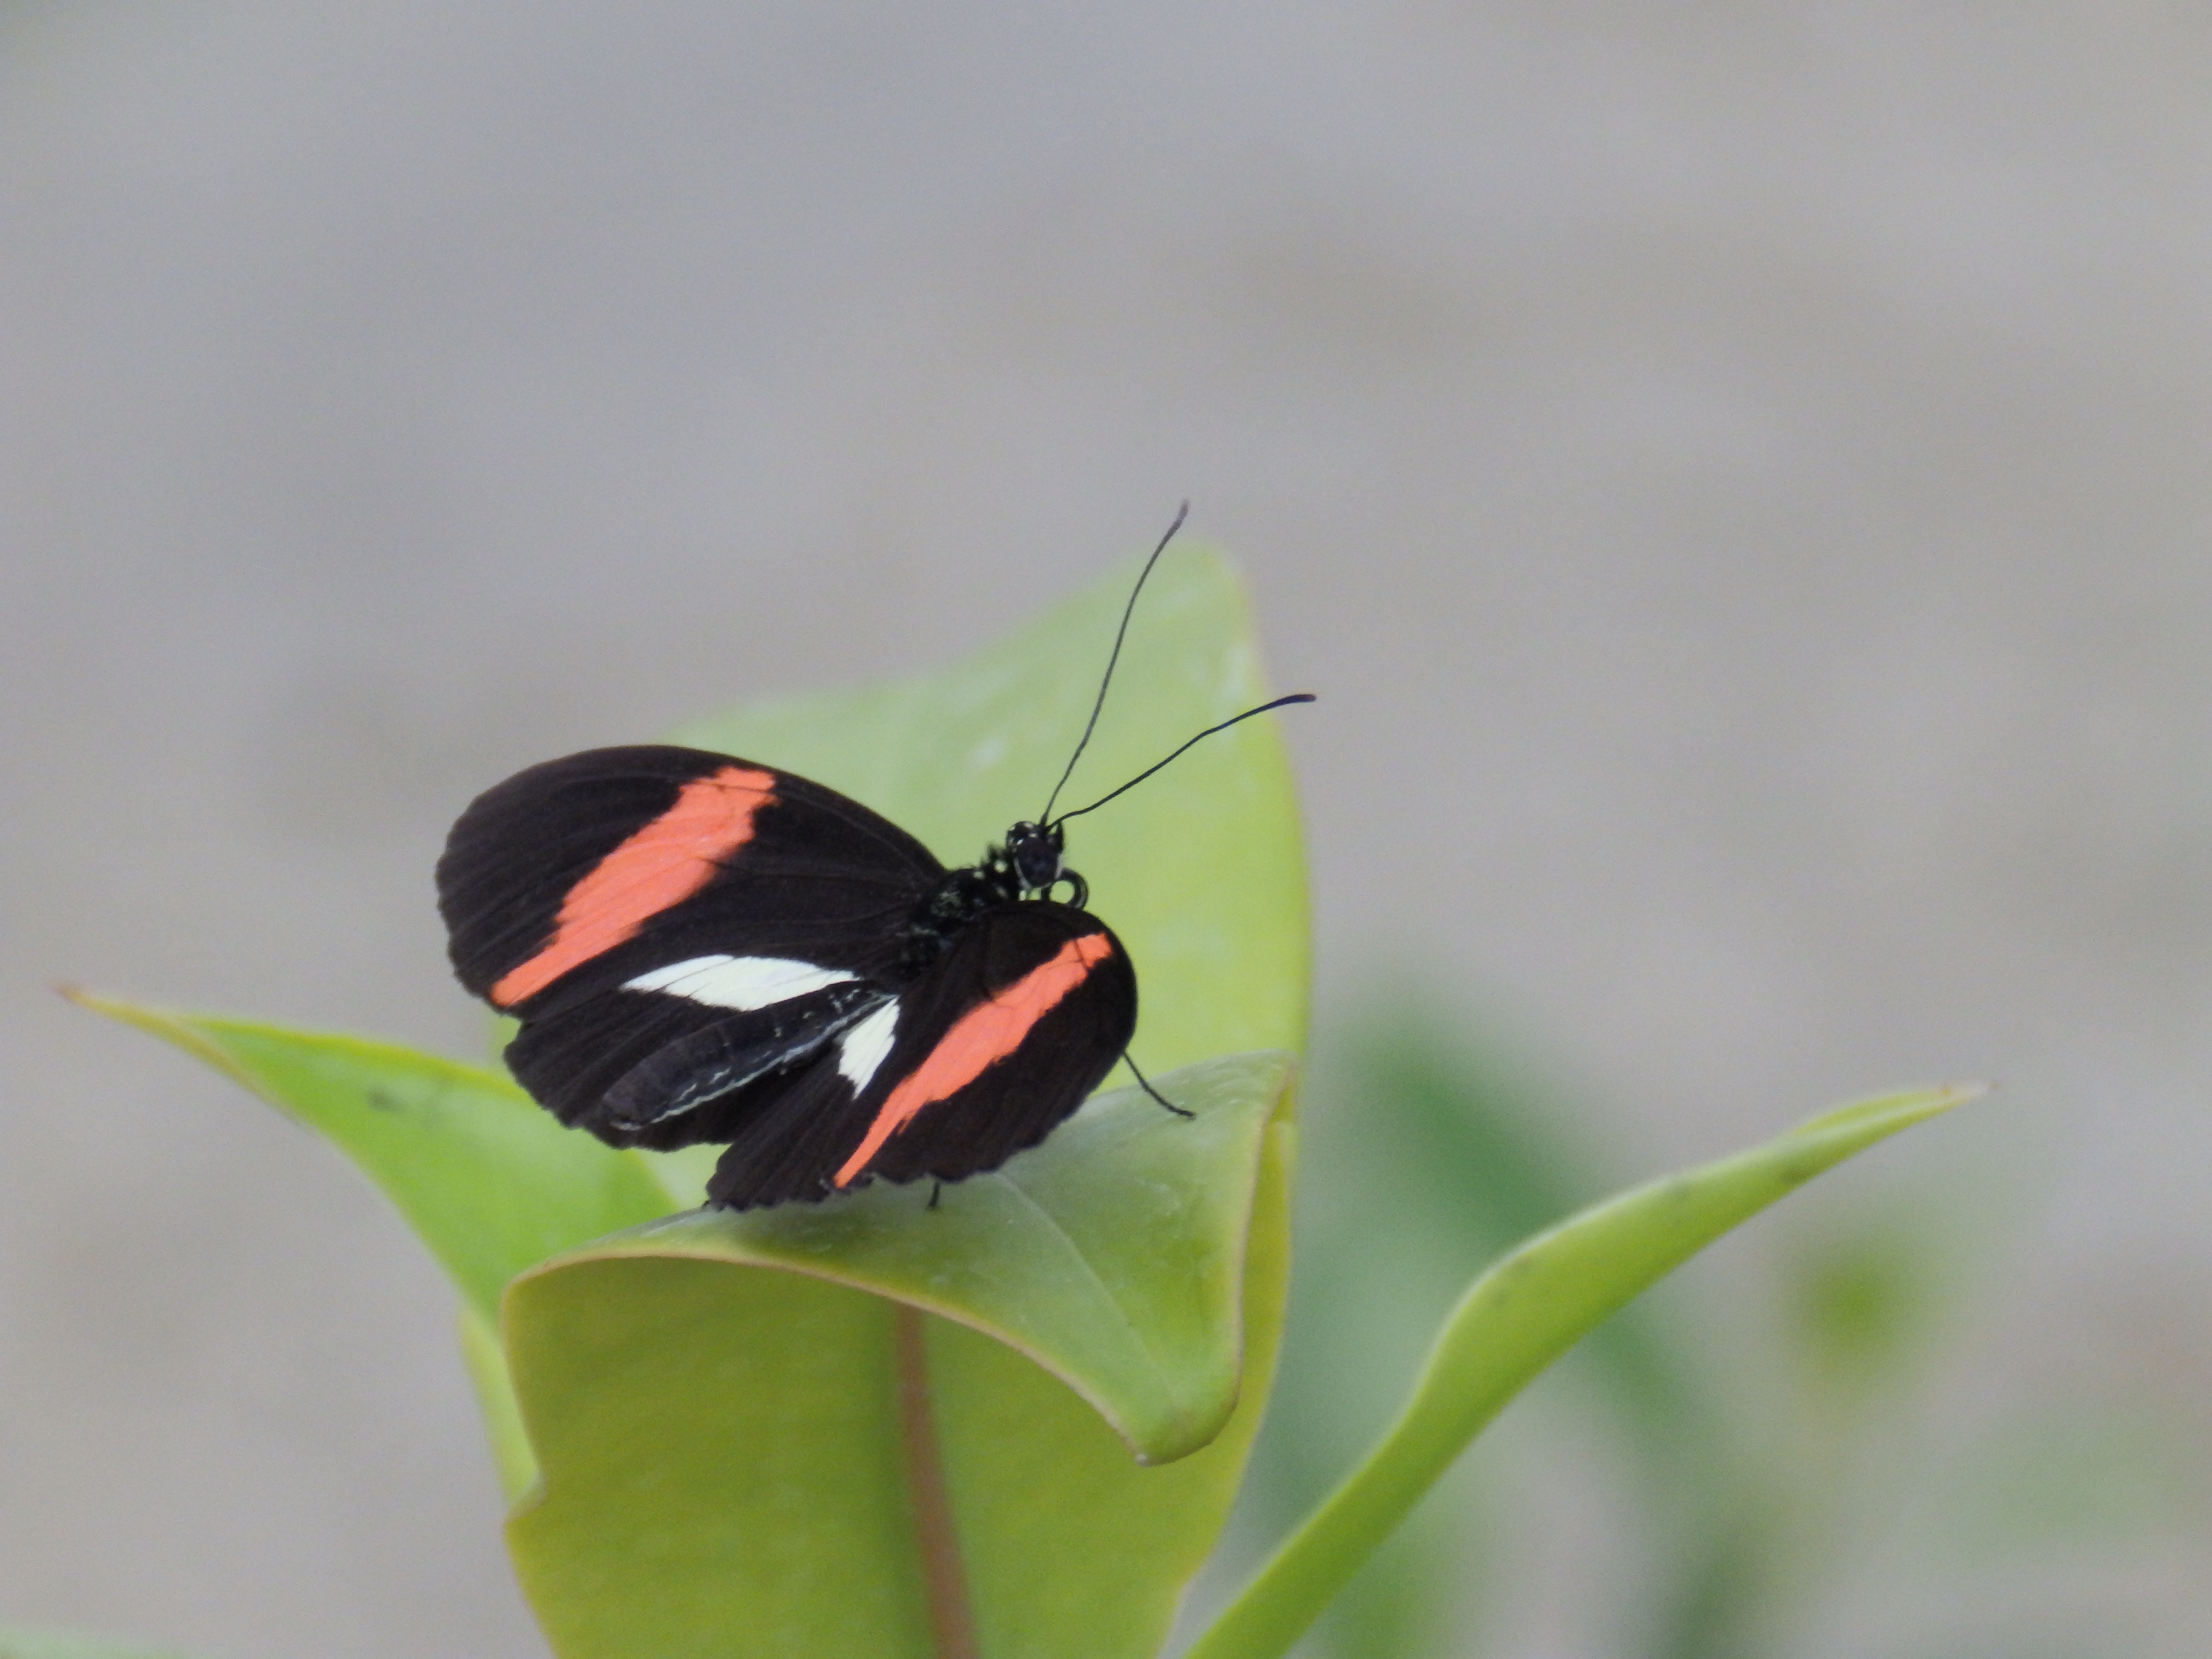
butterfly, black, green, orange, tropical, pollinator, insect, arthropod, moths and butterflies, plant, wing, macro photography, automotive design, flowering plant, pest, wildlife, moth, event, plant stem, invertebrate, landscape, brush footed butterfly, lycaenid, pieridae, riodinidae